Niels P. Hjort House

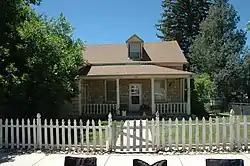
The house in 2011

The Niels P. Hjort House is a historic house in Fairview, Utah. It was built with limestone in 1878 by Niels P. Hjort, an immigrant from Norway who converted to the Church of Jesus Christ of Latter-day Saints and settled in Fairview in 1870. His house was designed in the Greek Revival style. It has been listed on the National Register of Historic Places since October 3, 1980.